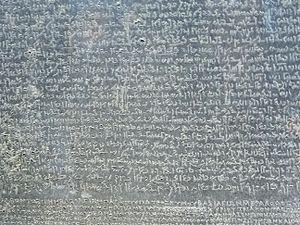
Pierre de Rosette (cf. https://fr.wikipedia.org/wiki/Pierre_de_Rosette)
La pierre de Rosette est un fragment de stèle gravée de l'Égypte antique portant trois versions d'un même texte qui a permis le déchiffrement des hiéroglyphes au XIXᵉ siècle. L'inscription qu'elle comporte est un décret promulgué à Memphis par le pharaon Ptolémée V en 196 av. J.-C. Le décret est écrit en deux langues et trois écritures : égyptien en hiéroglyphes, égyptien démotique et alphabet grec. La pierre a une dimension de 112,3 × 75,7 cm et 28,4 cm d'épaisseur. La stèle est en granodiorite, un matériau fréquemment assimilé à tort à du basalte ou du granite.